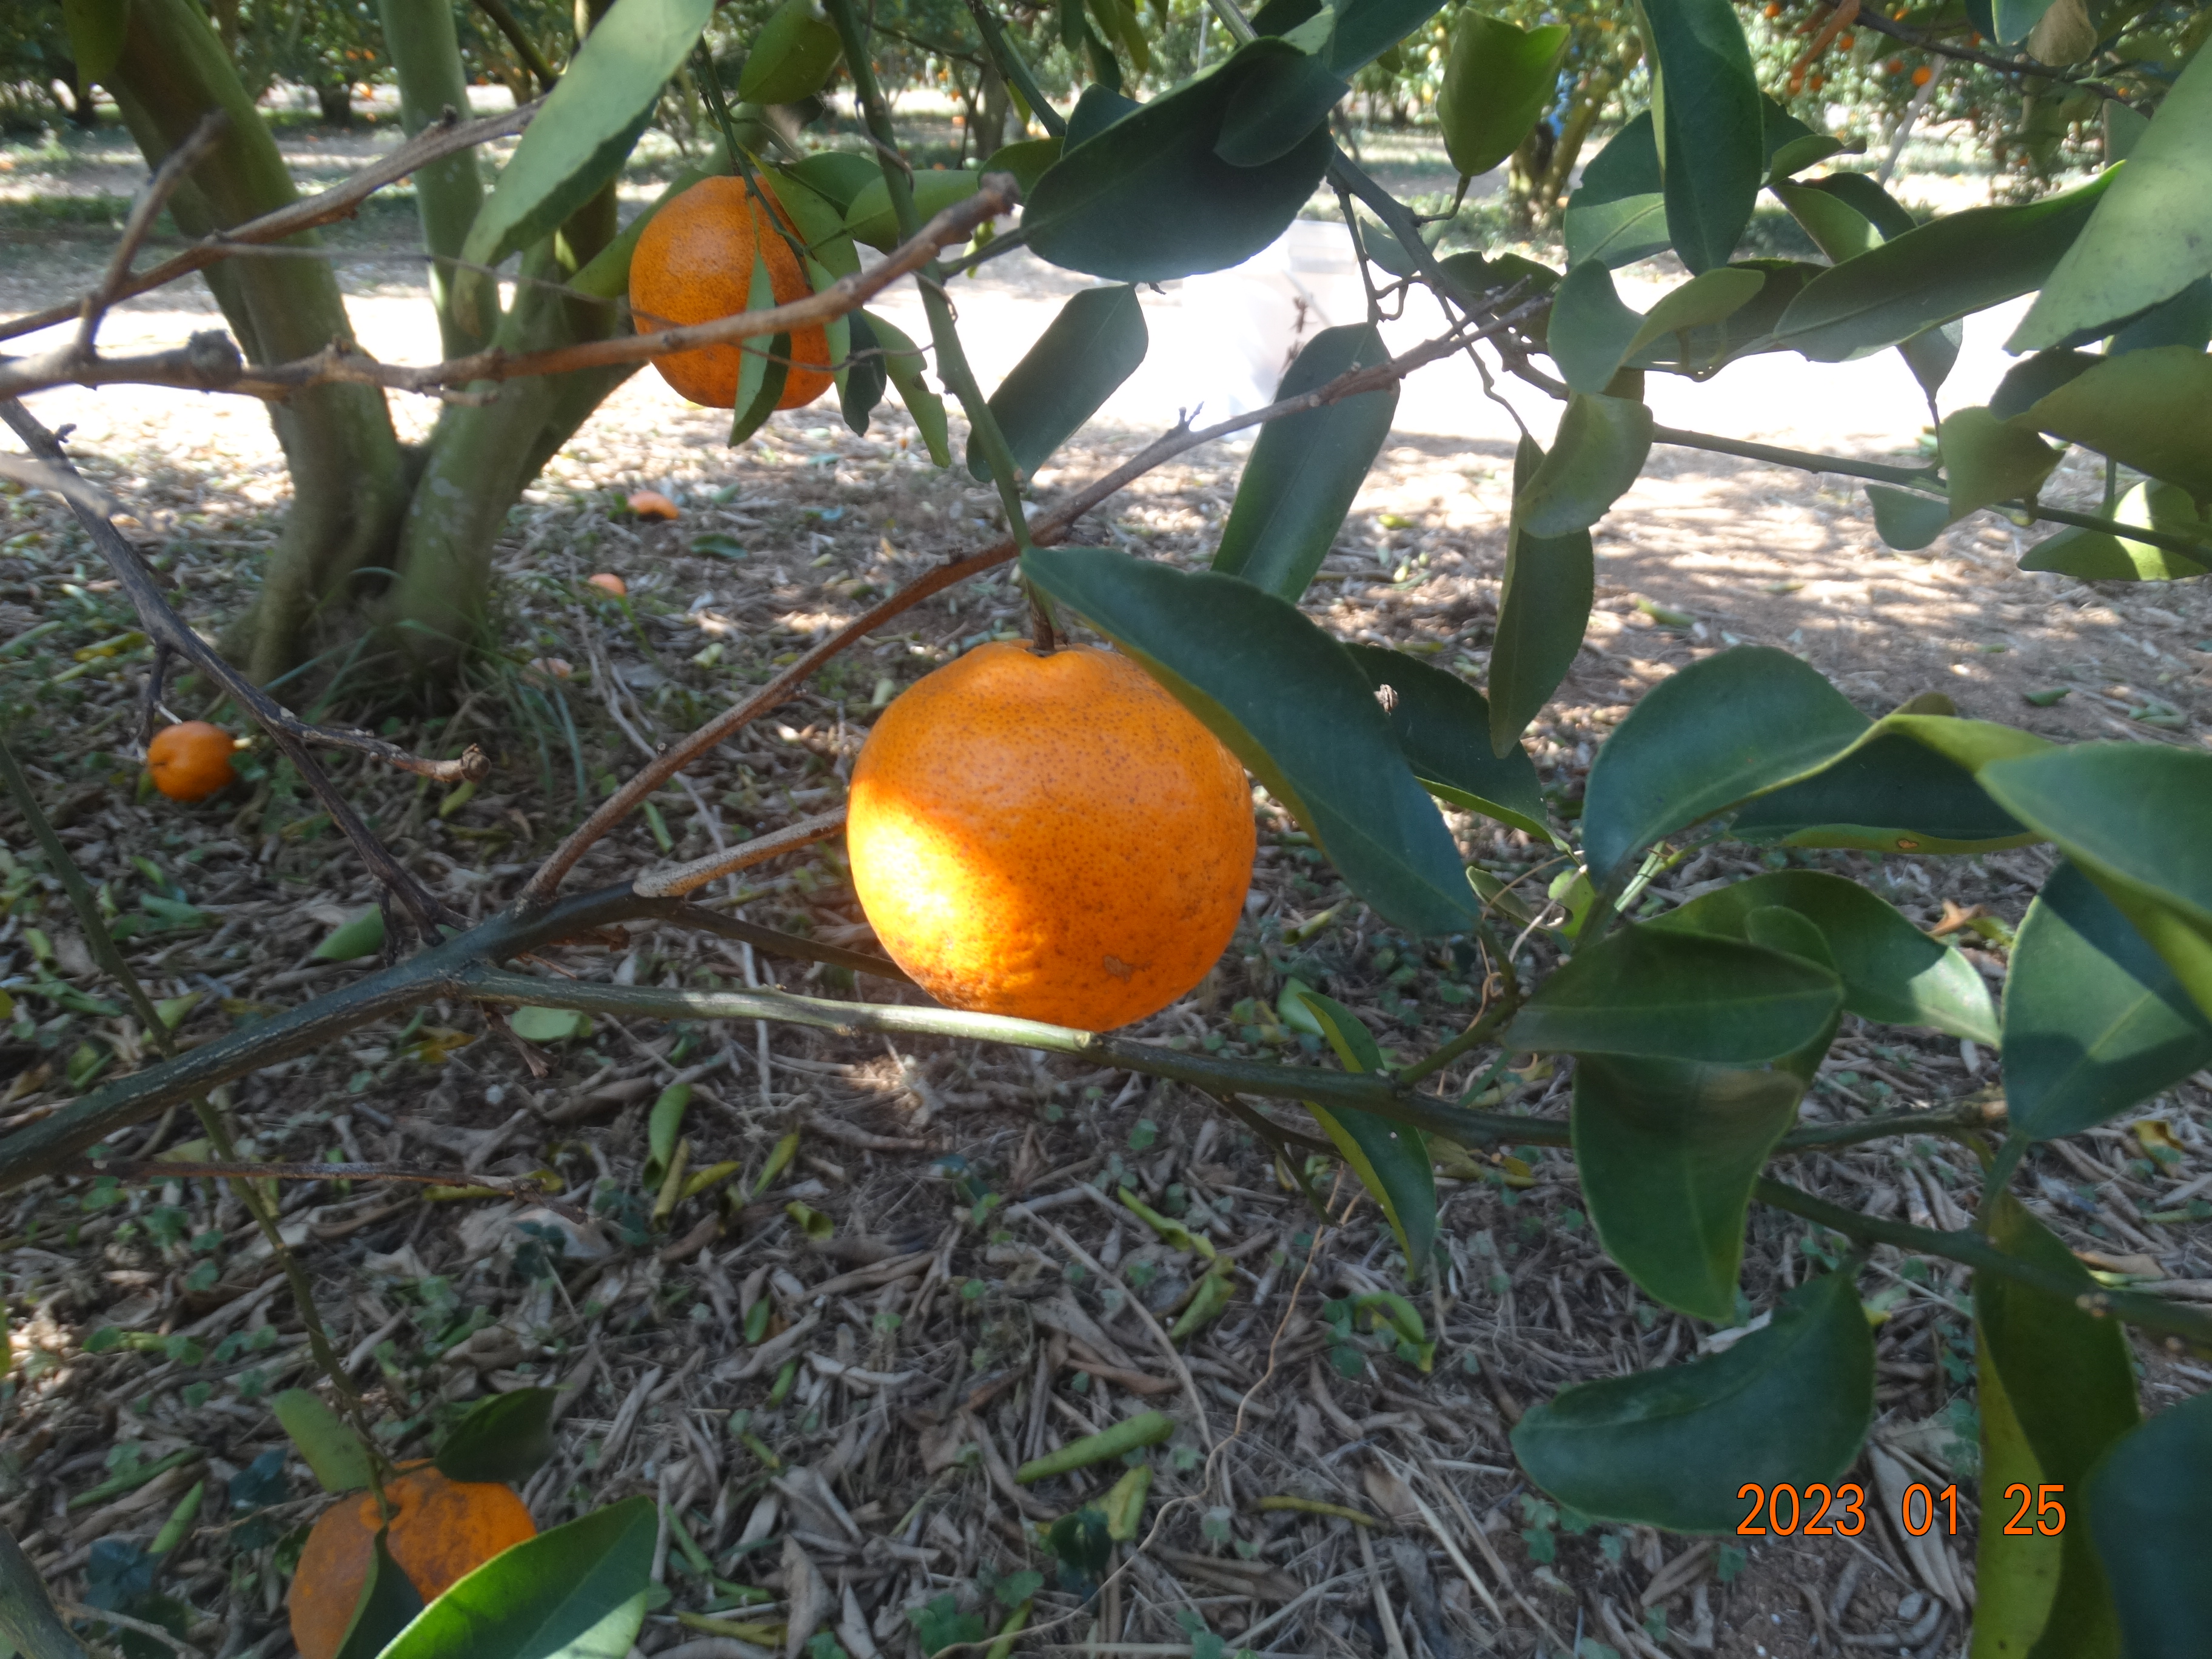
Citrus fruit variety: ponkan